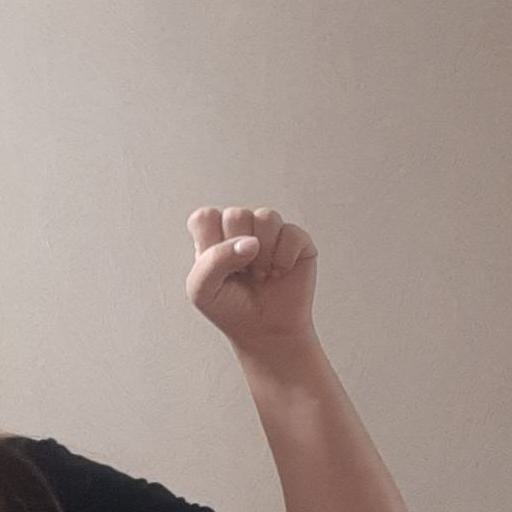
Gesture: fist